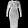
Label: Dress